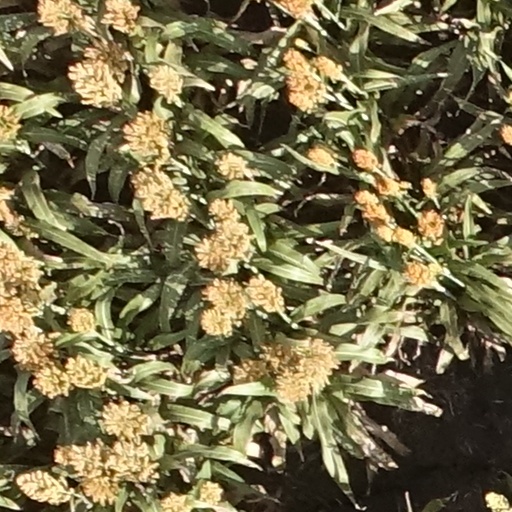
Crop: sorghum